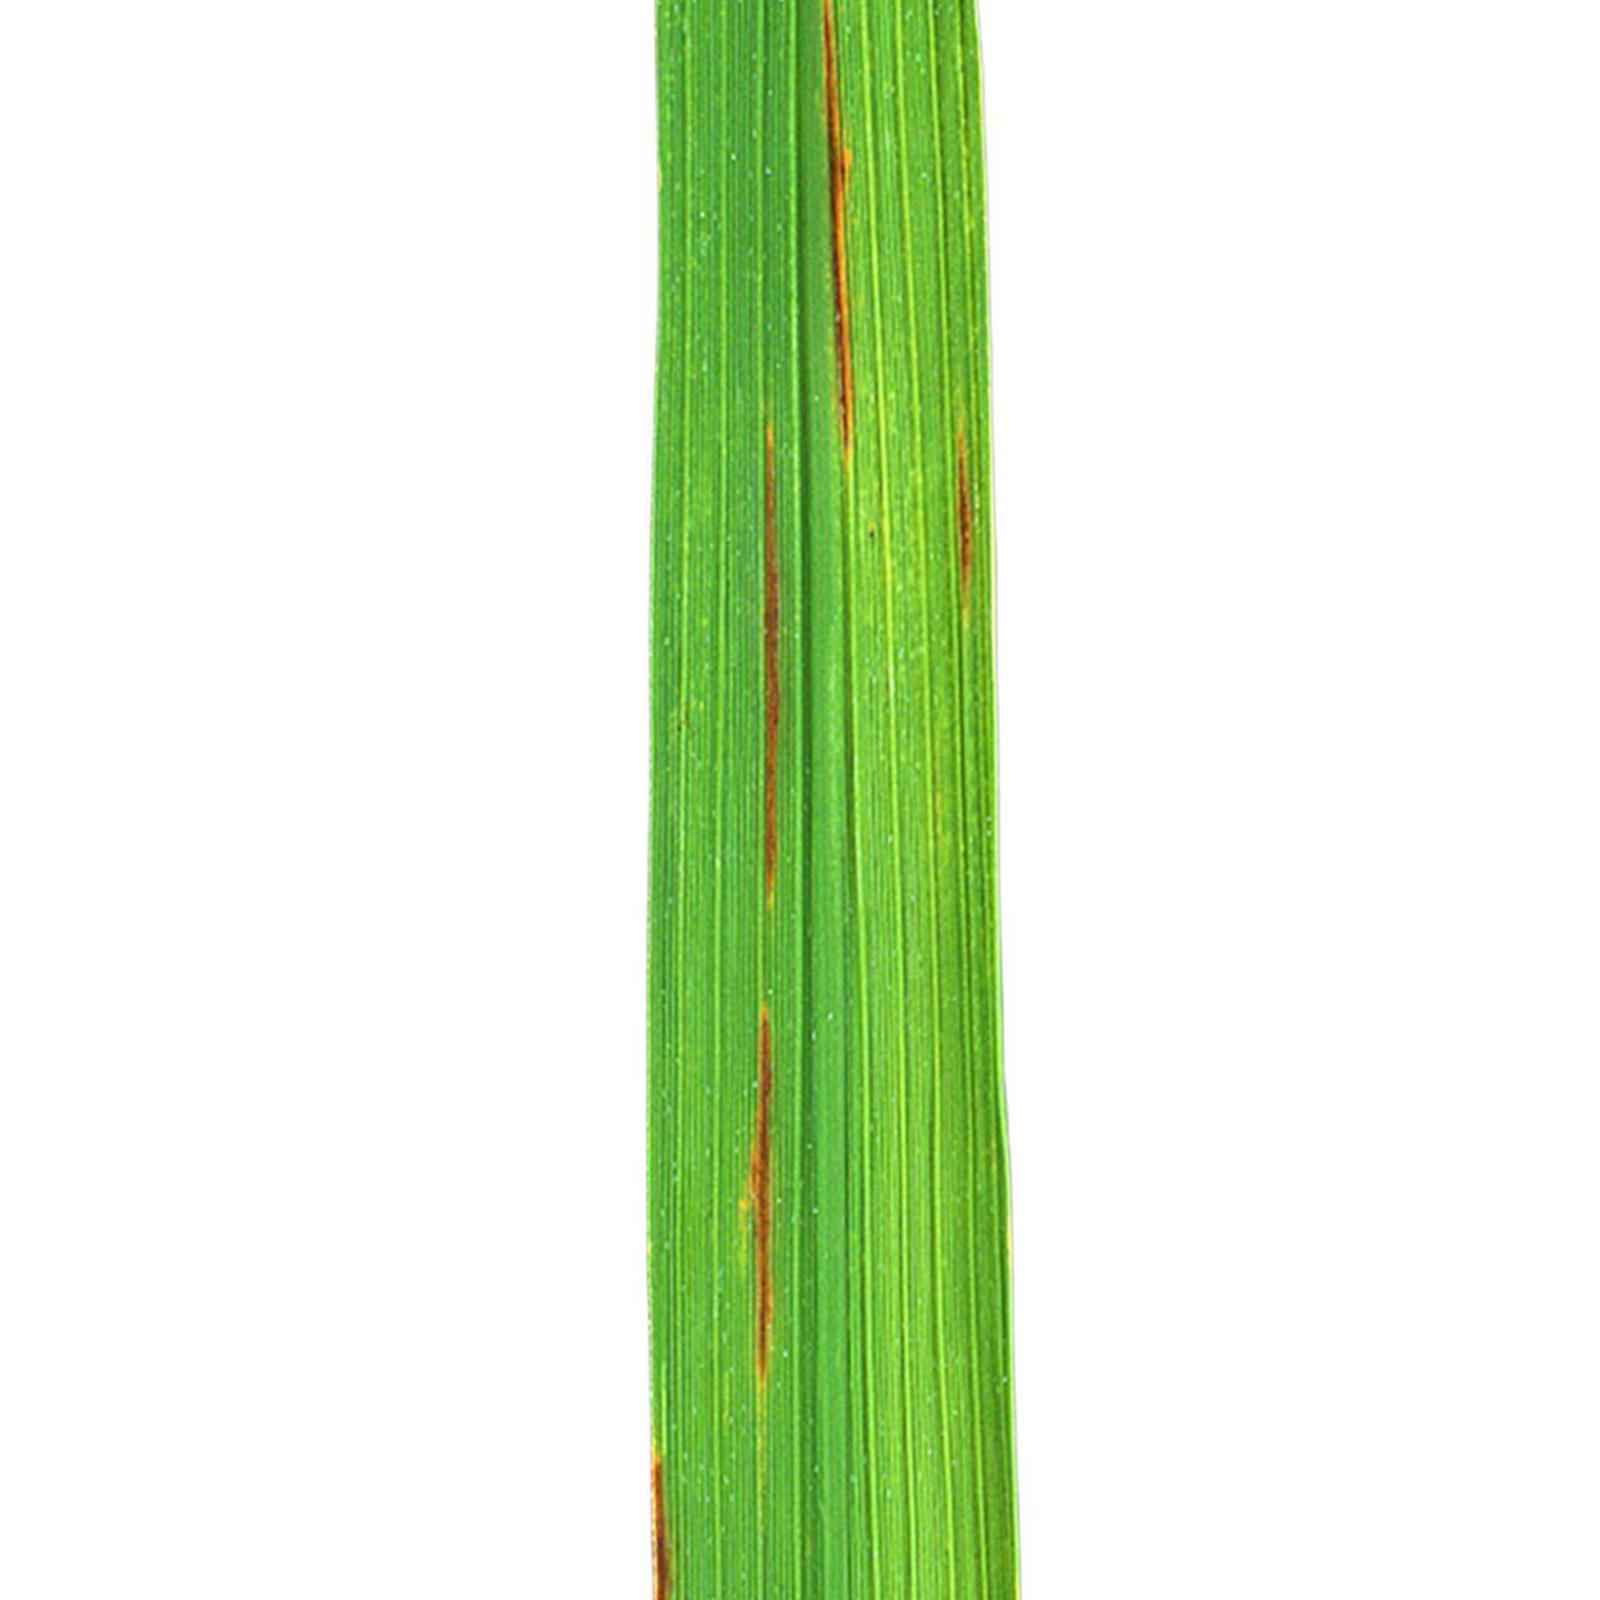
Nhãn: Bệnh Gạch Nâu ( Narrow Brown Spot )